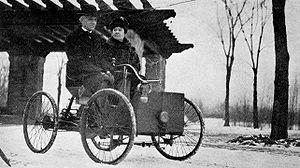
La Ford Quadricycle est le premier prototype d'automobile conçu par l'inventeur et industriel Henry Ford. Expérimenté avec succès le 4 juin 1896 à Détroit, et construit à trois exemplaires, il est à l'origine de la fondation de l'empire industriel Ford qui révolutionne la société, le monde de l'automobile, et l'industrie mondiale du XXᵉ siècle.